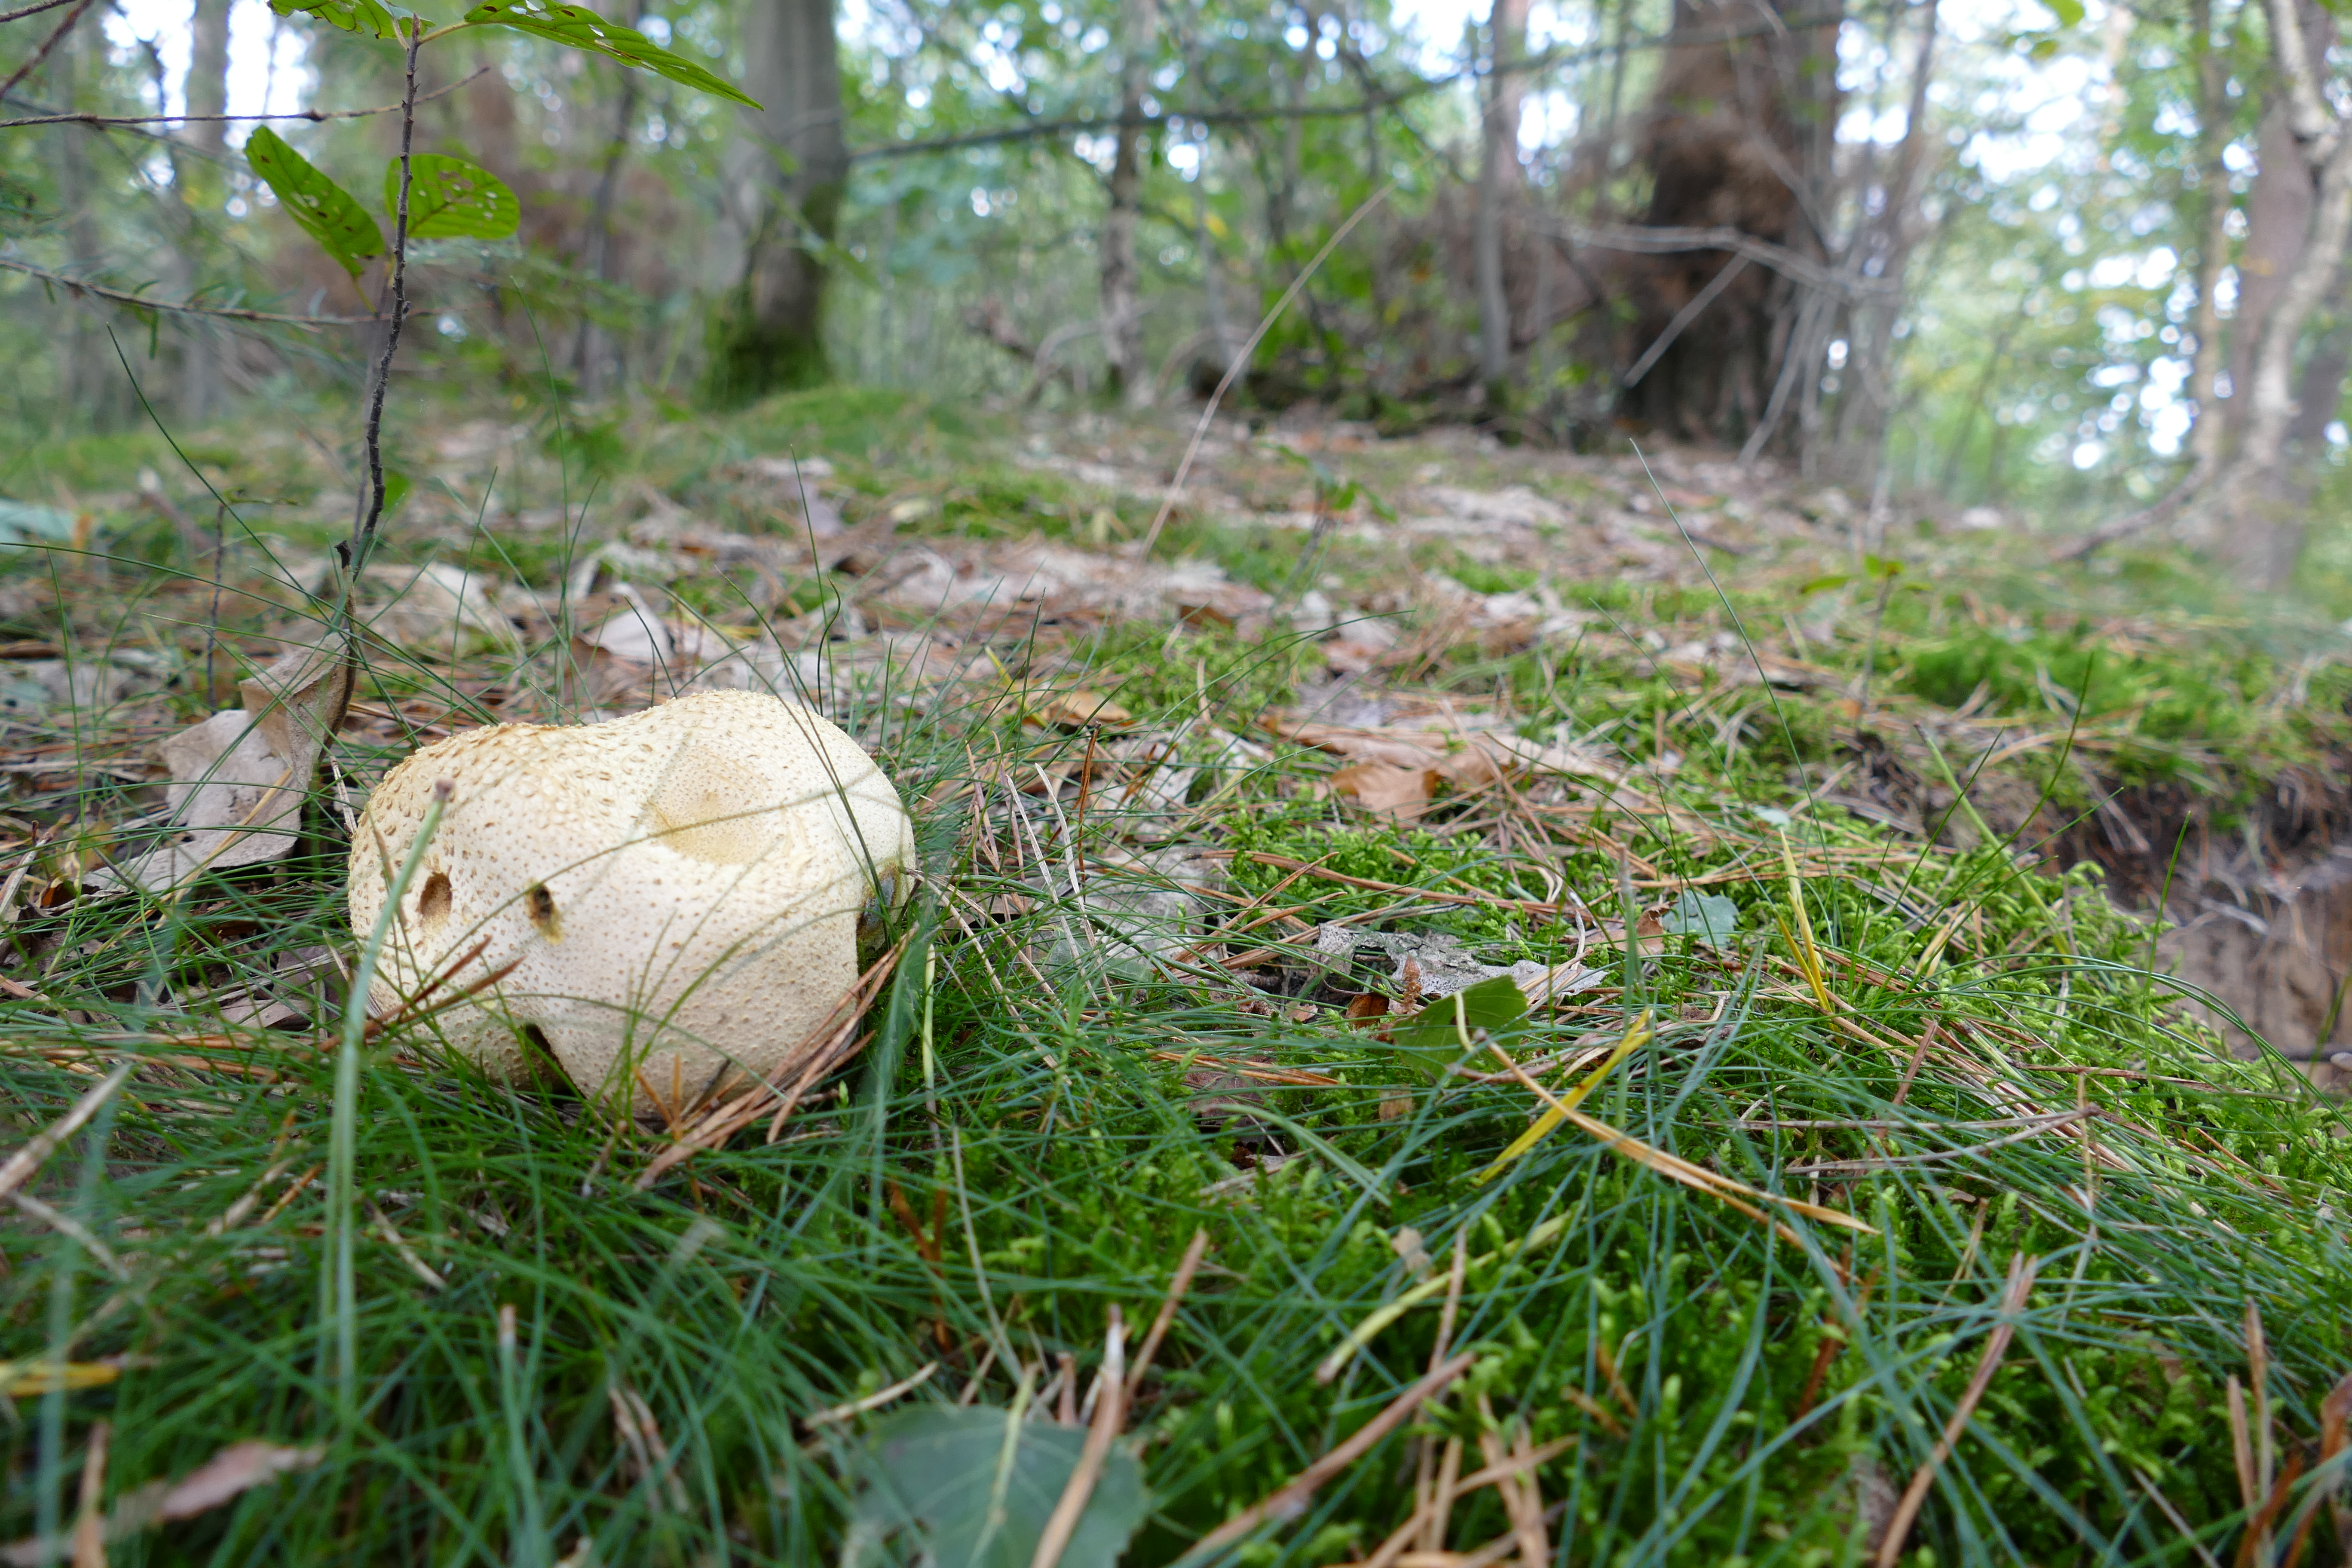
autumn, mushroom, fungus, fall, ecosystem, grass, penny bun, edible mushroom, tree, biome, woodland, matsutake, grass family, oyster mushroom, branch, forest, old growth forest, spring, medicinal mushroom, trunk